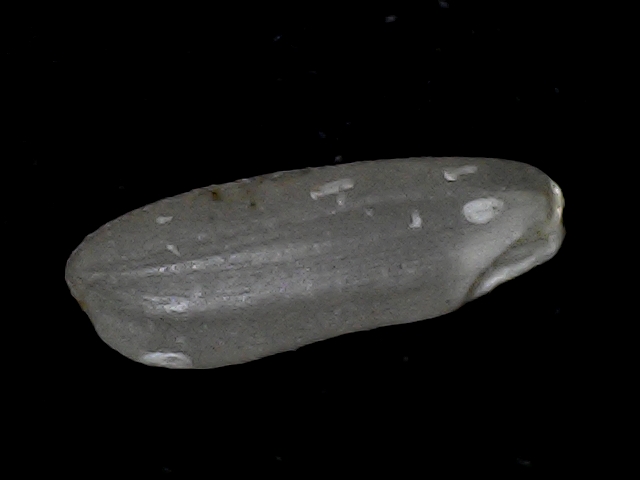
Rice variety: BD93